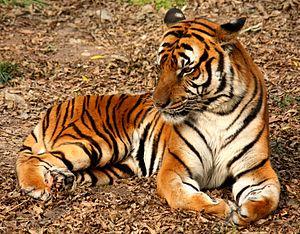
Le tigre de Chine méridionale est une sous-espèce de tigre originaire des provinces du Fujian, de Guangdong, d’Hunan, et de Jiangxi dans le Sud de la Chine et qui est classifiée comme espèce en danger critique d’extinction par l’UICN depuis 1996. Elle est probablement éteinte à l’état sauvage, même s’il reste une petite chance pour que certains individus subsistent encore. Dès la fin des années 1990, sa survie à long terme était considérée comme peu probable à cause de la faible densité des proies, de la dégradation et la fragmentation de son habitat et des autres intrusions humaines. Aucun tigre de Chine méridionale n’a été vu à l’état sauvage depuis le début des années 1970, alors que le dernier enregistrement certifié était celui d’un individu mis en captivité par la suite. En 2019, la population totale de tigre de Chine méridionale en captivité s'élève à 177 individus.
Le Tigre est une espèce de mammifère carnivore de la famille des félidés du genre Panthera. Aisément reconnaissable à sa fourrure rousse rayée de noir, il est le plus grand félin sauvage et l'un des plus grands carnivores terrestres. L'espèce est divisée en neuf sous-espèces présentant des différences mineures de taille ou de comportement. Superprédateur, il chasse principalement les cerfs et les sangliers, bien qu'il puisse s'attaquer à des proies de taille plus importante comme les buffles. Jusqu'au XIXᵉ siècle, le tigre était réputé mangeur d'hommes. La structure sociale des tigres en fait un animal solitaire ; le mâle possède un territoire qui englobe les domaines de plusieurs femelles et ne participe pas à l'éducation des petits.